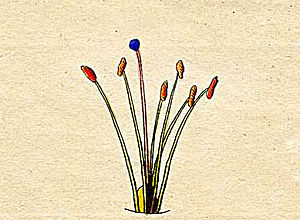
Linnés seksualsystem / Linnés seksualsystem
Linnés seksualsystem er en klassifikation af alle planter – eller rettere alle organismer som ikke er dyr – i 24 grupper. Systemet blev første gang publiceret 1735 i hans Systema Naturae og vandt umådelig indflydelse. Spor af systemet fandtes stadig i det 20. århundredes skolefloraer og i hovednøglen i Rostrups flora, i hvilken man skulle starte med at tælle støvdragere i blomsten. Linnés system er for længst forældet, idet moderne systematik følger fylogeniske principper, altså forsøger at lade inddelingen afspejle evolutionens forløb. Det var ikke Linnés hensigt at skabe et naturligt system. Han ville derimod lave et praktisk system.